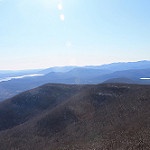
Label: mountain